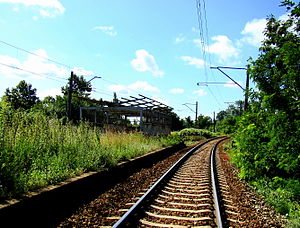
Szczecin Główny–Trzebież Szczeciński / Galleri
Szczecin Główny–Trzebież Szczeciński er en jernbane mellem Szczecin og Trzebież i Polen. På strækningen kører lokal-, regional- og fjerntrafik.